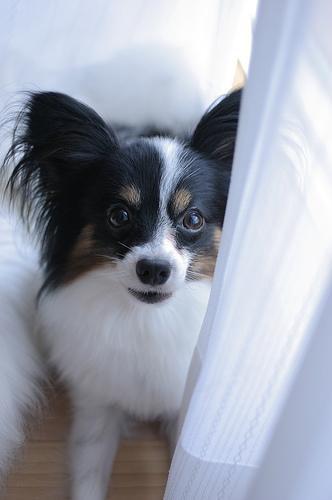
papillon